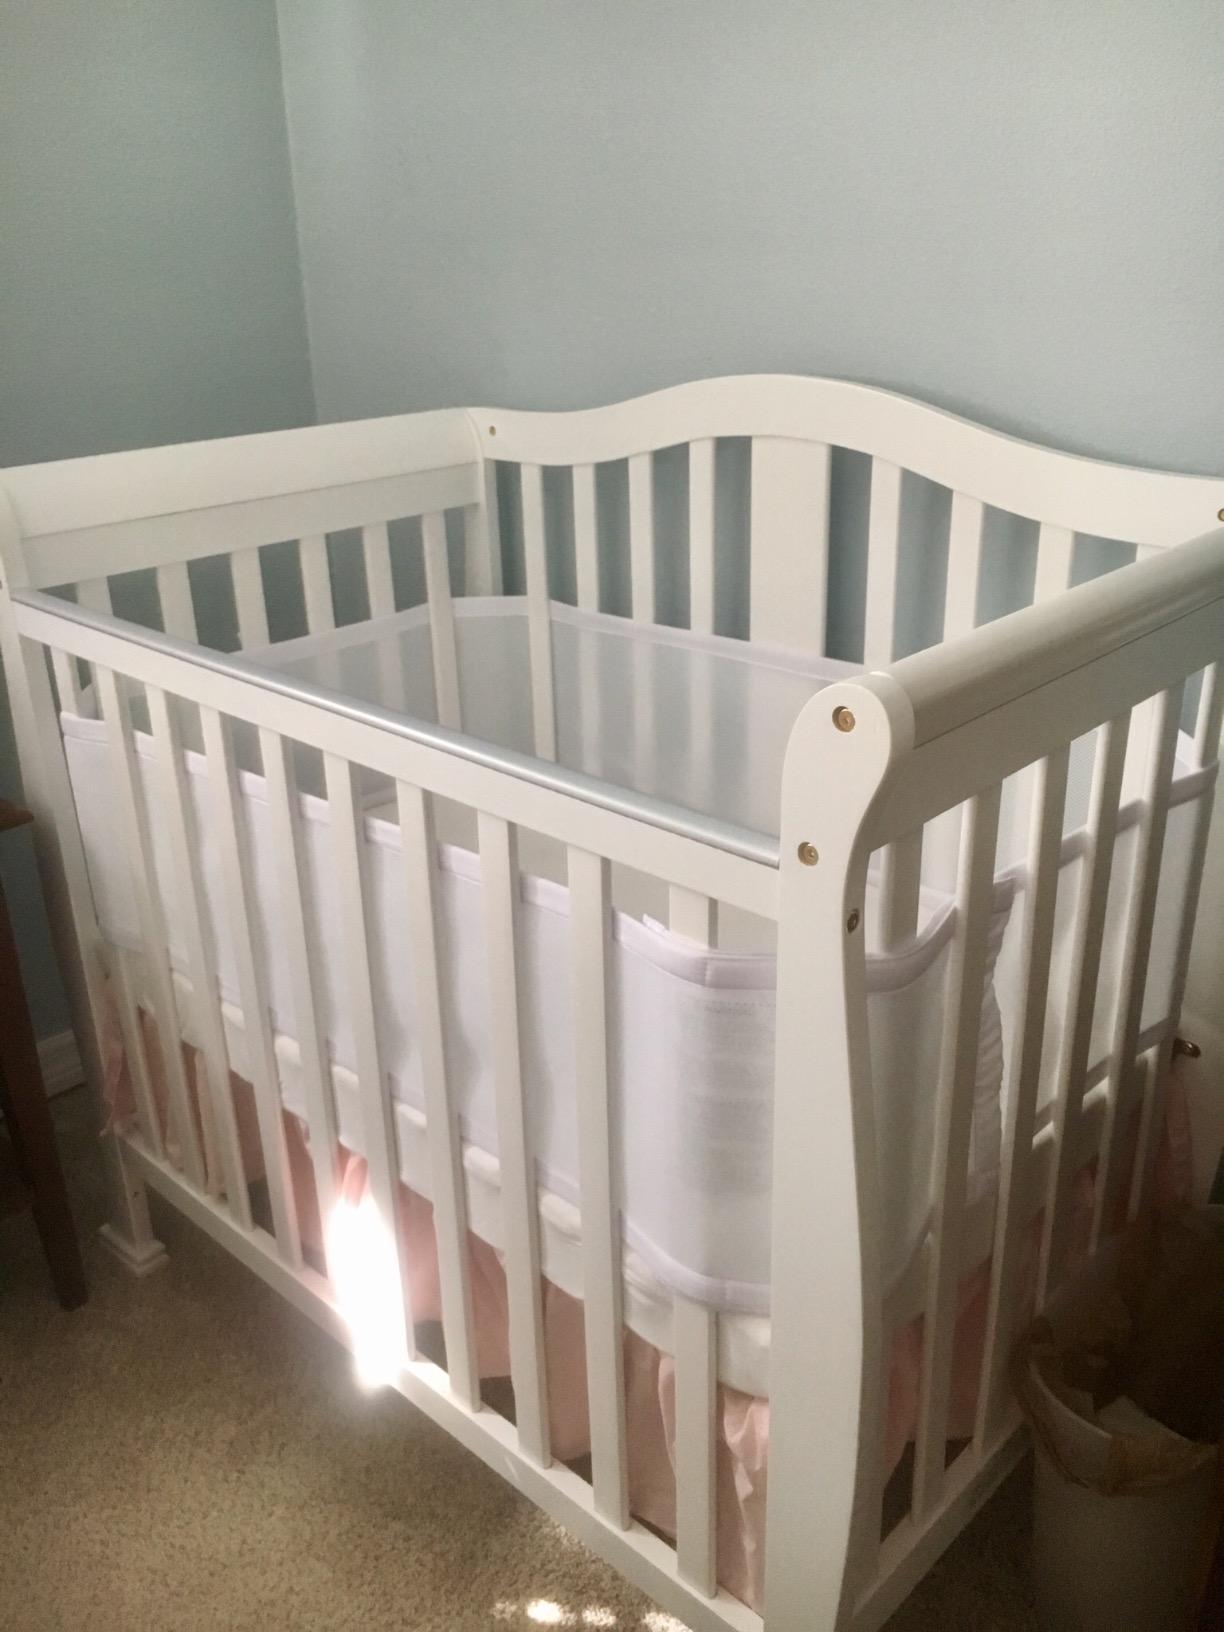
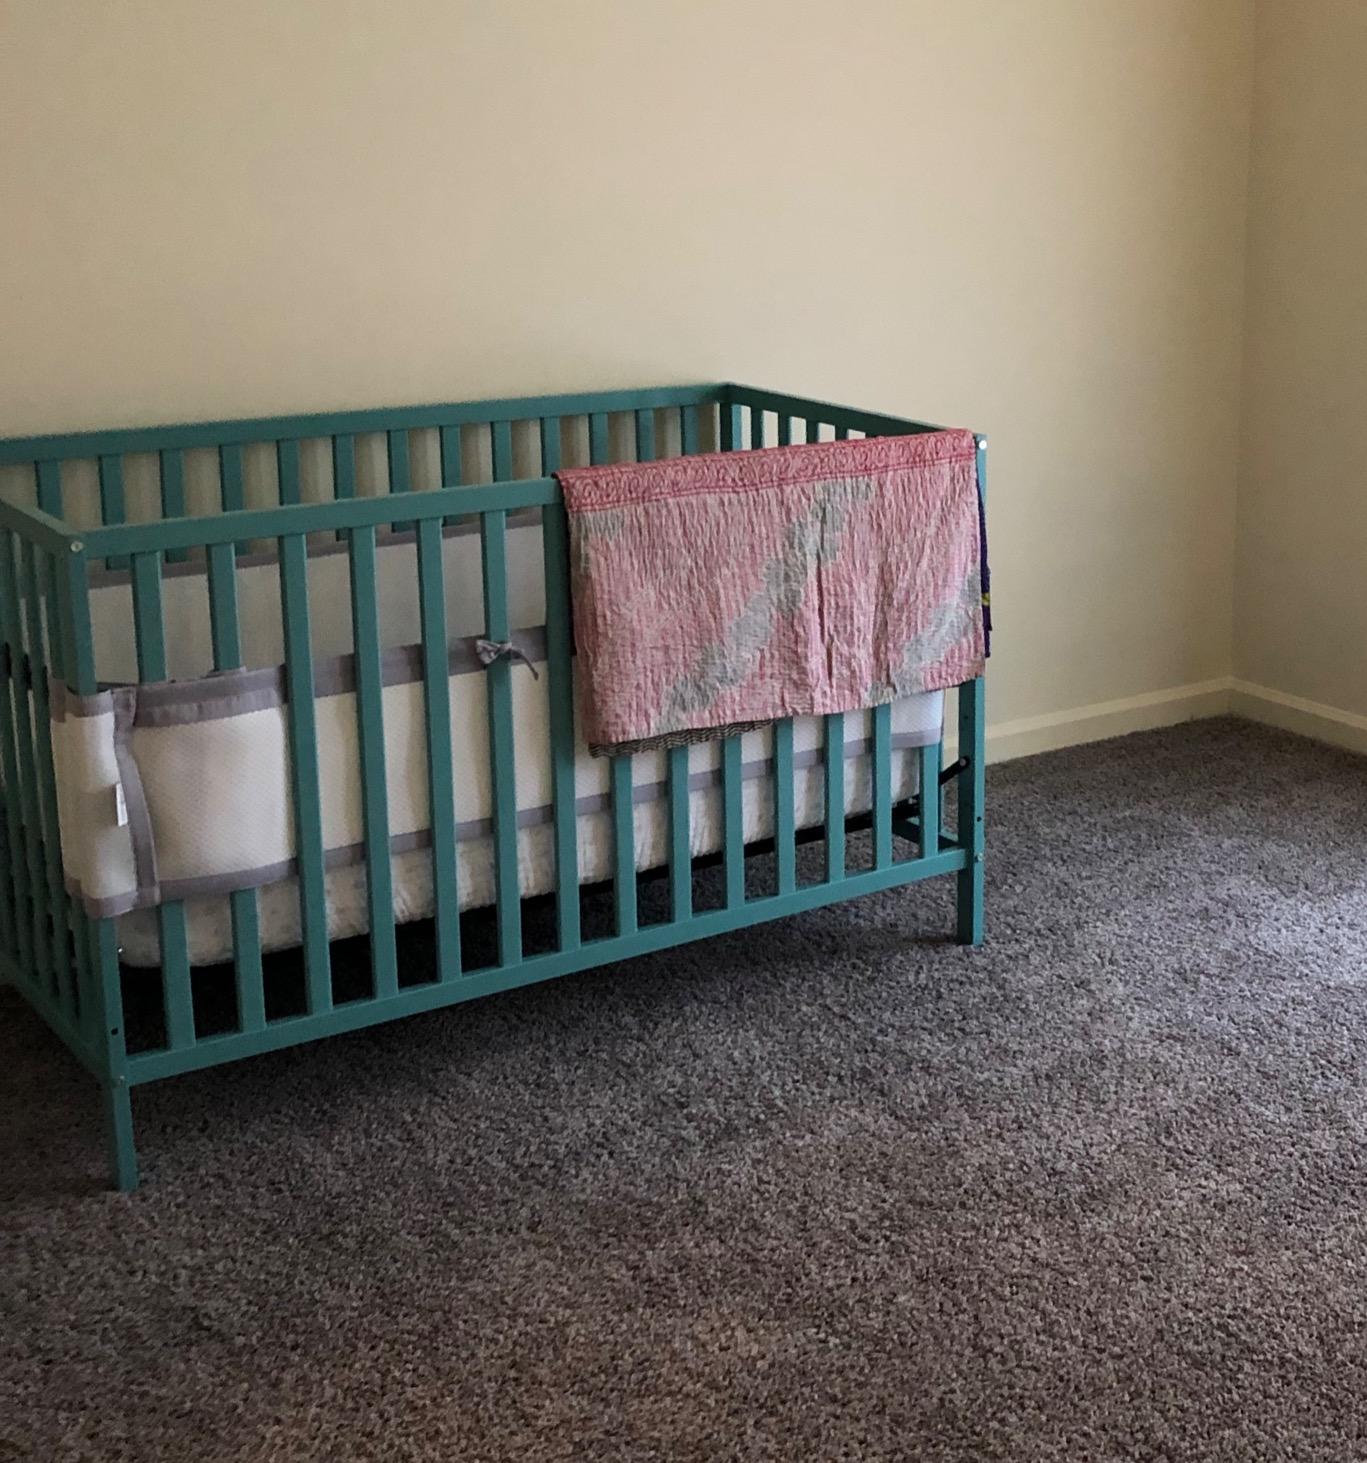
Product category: products_crib
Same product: no